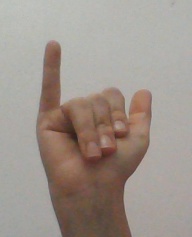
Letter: ya